Permit to travel

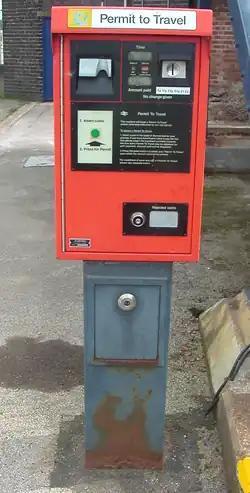
Permit to Travel machine at Lichfield Trent Valley station, with the two LCD panels showing the current time (top) and the amount paid (bottom). Between these are two lights; the smaller light on the left indicates that the machine is out of order, while the other (illuminated in this picture) indicates that the machine has been deactivated because the station's ticket office is open. Photographed on 5 September 2006.

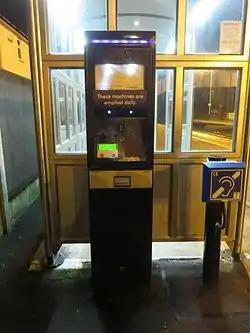
A Metric Aura PERTIS machine at Spondon station, with one LCD panel displaying messages, time and money entered. This machine has two coin reject buttons. Note that this machine has been vandalized as the cover over the interaction area is missing. Photographed on 8 February 2016.

The system, known officially as PERTIS (acronym for Permit to Travel Issuing System), was first introduced by Network SouthEast in November 1988 on the London, Tilbury and Southend line between London Fenchurch Street and Shoeburyness. The machines, which closely resemble those found in pay and display car parks, were manufactured by Almex Control Systems. Machines were given the designation AS-9 (wall-mounted) or AS-88 (mounted on a metal base), but internal workings and tickets were identical in each case.